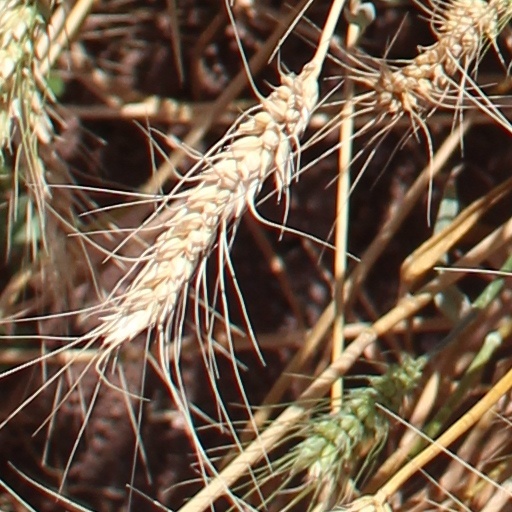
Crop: wheat